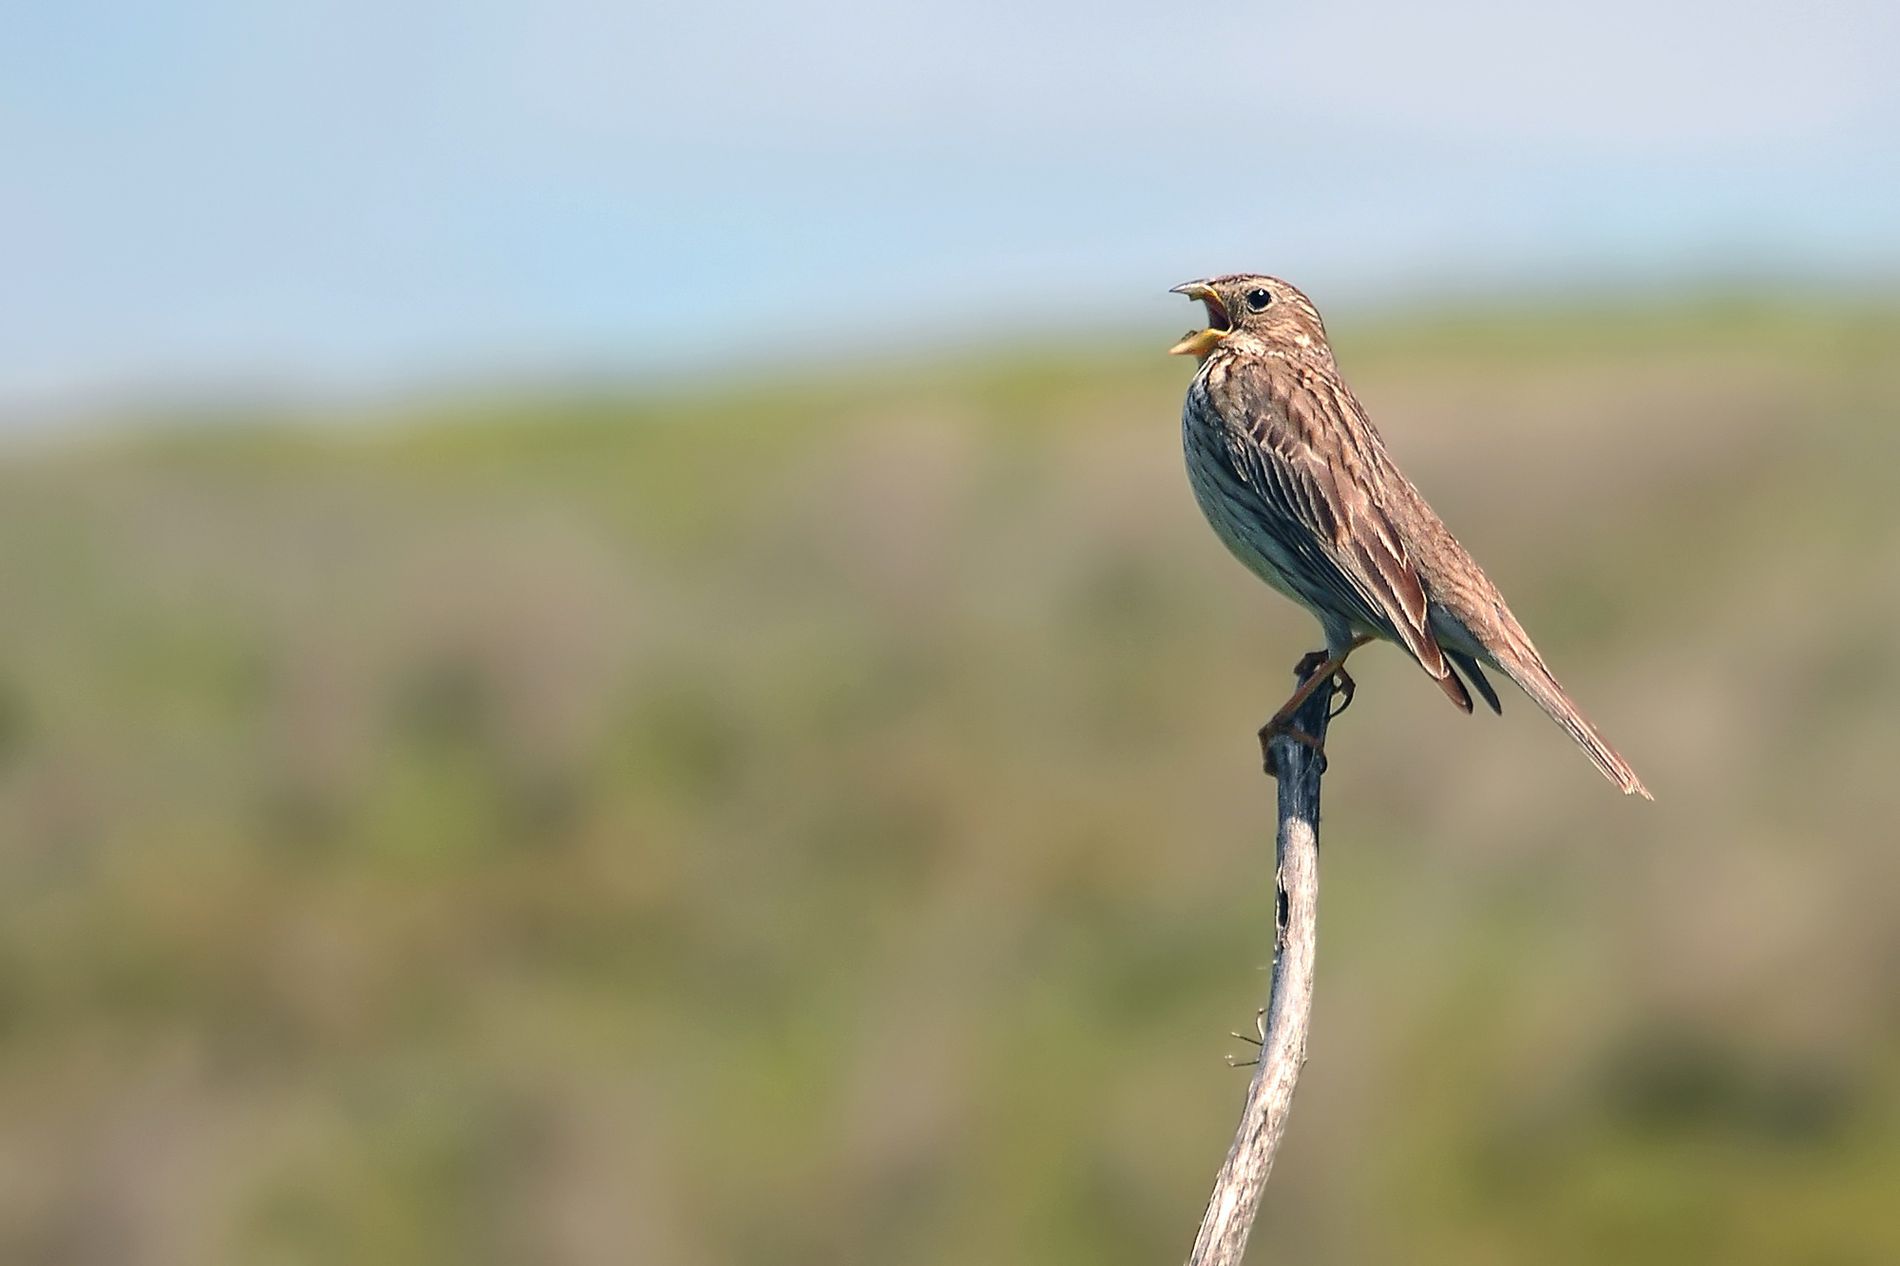
A Bird's Tweet
A little bird is standing on a dry branch and its beak is open. It seems like it's singing. The bird is in the open air and free, and the weather appears clear and sunny.
A close-up-angled captured in daylight. The blurred background adds clarity and liveliness to the atmosphere, it evokes freedom of life and harmony between nature and its creatures
Labels: Animal, Anthus, Bird, Finch, Sparrow, Beak, Blackbird, Blurry Background, Branch
Camera: NIKON CORPORATION NIKON D300
Aperture: F8
Exposure: 1/640 sec
ISO: 200
Focal length: 200.0 mm